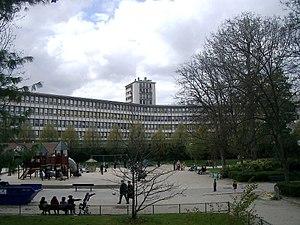
Le lycée Rodin est un établissement français d'enseignement secondaire et supérieur, situé 19, rue Corvisart à Paris, dans le 13ᵉ arrondissement, non loin de la manufacture des Gobelins.
Cet article dresse la liste des collèges et lycées de Paris.